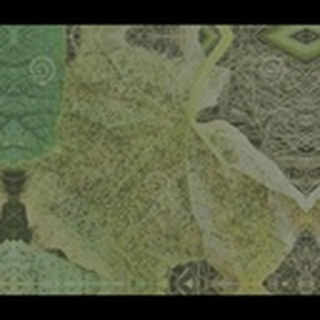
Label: cotton_aphids